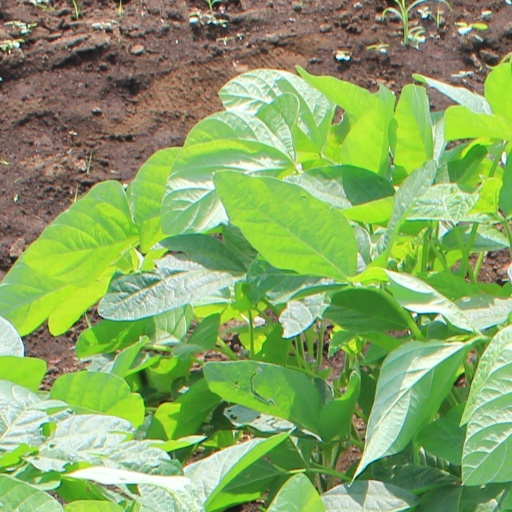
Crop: soybean